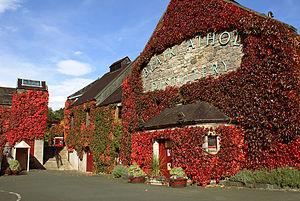
Blair Athol est une distillerie de whisky située à Pitlochry dans la région du Perthshire dans les Highlands.